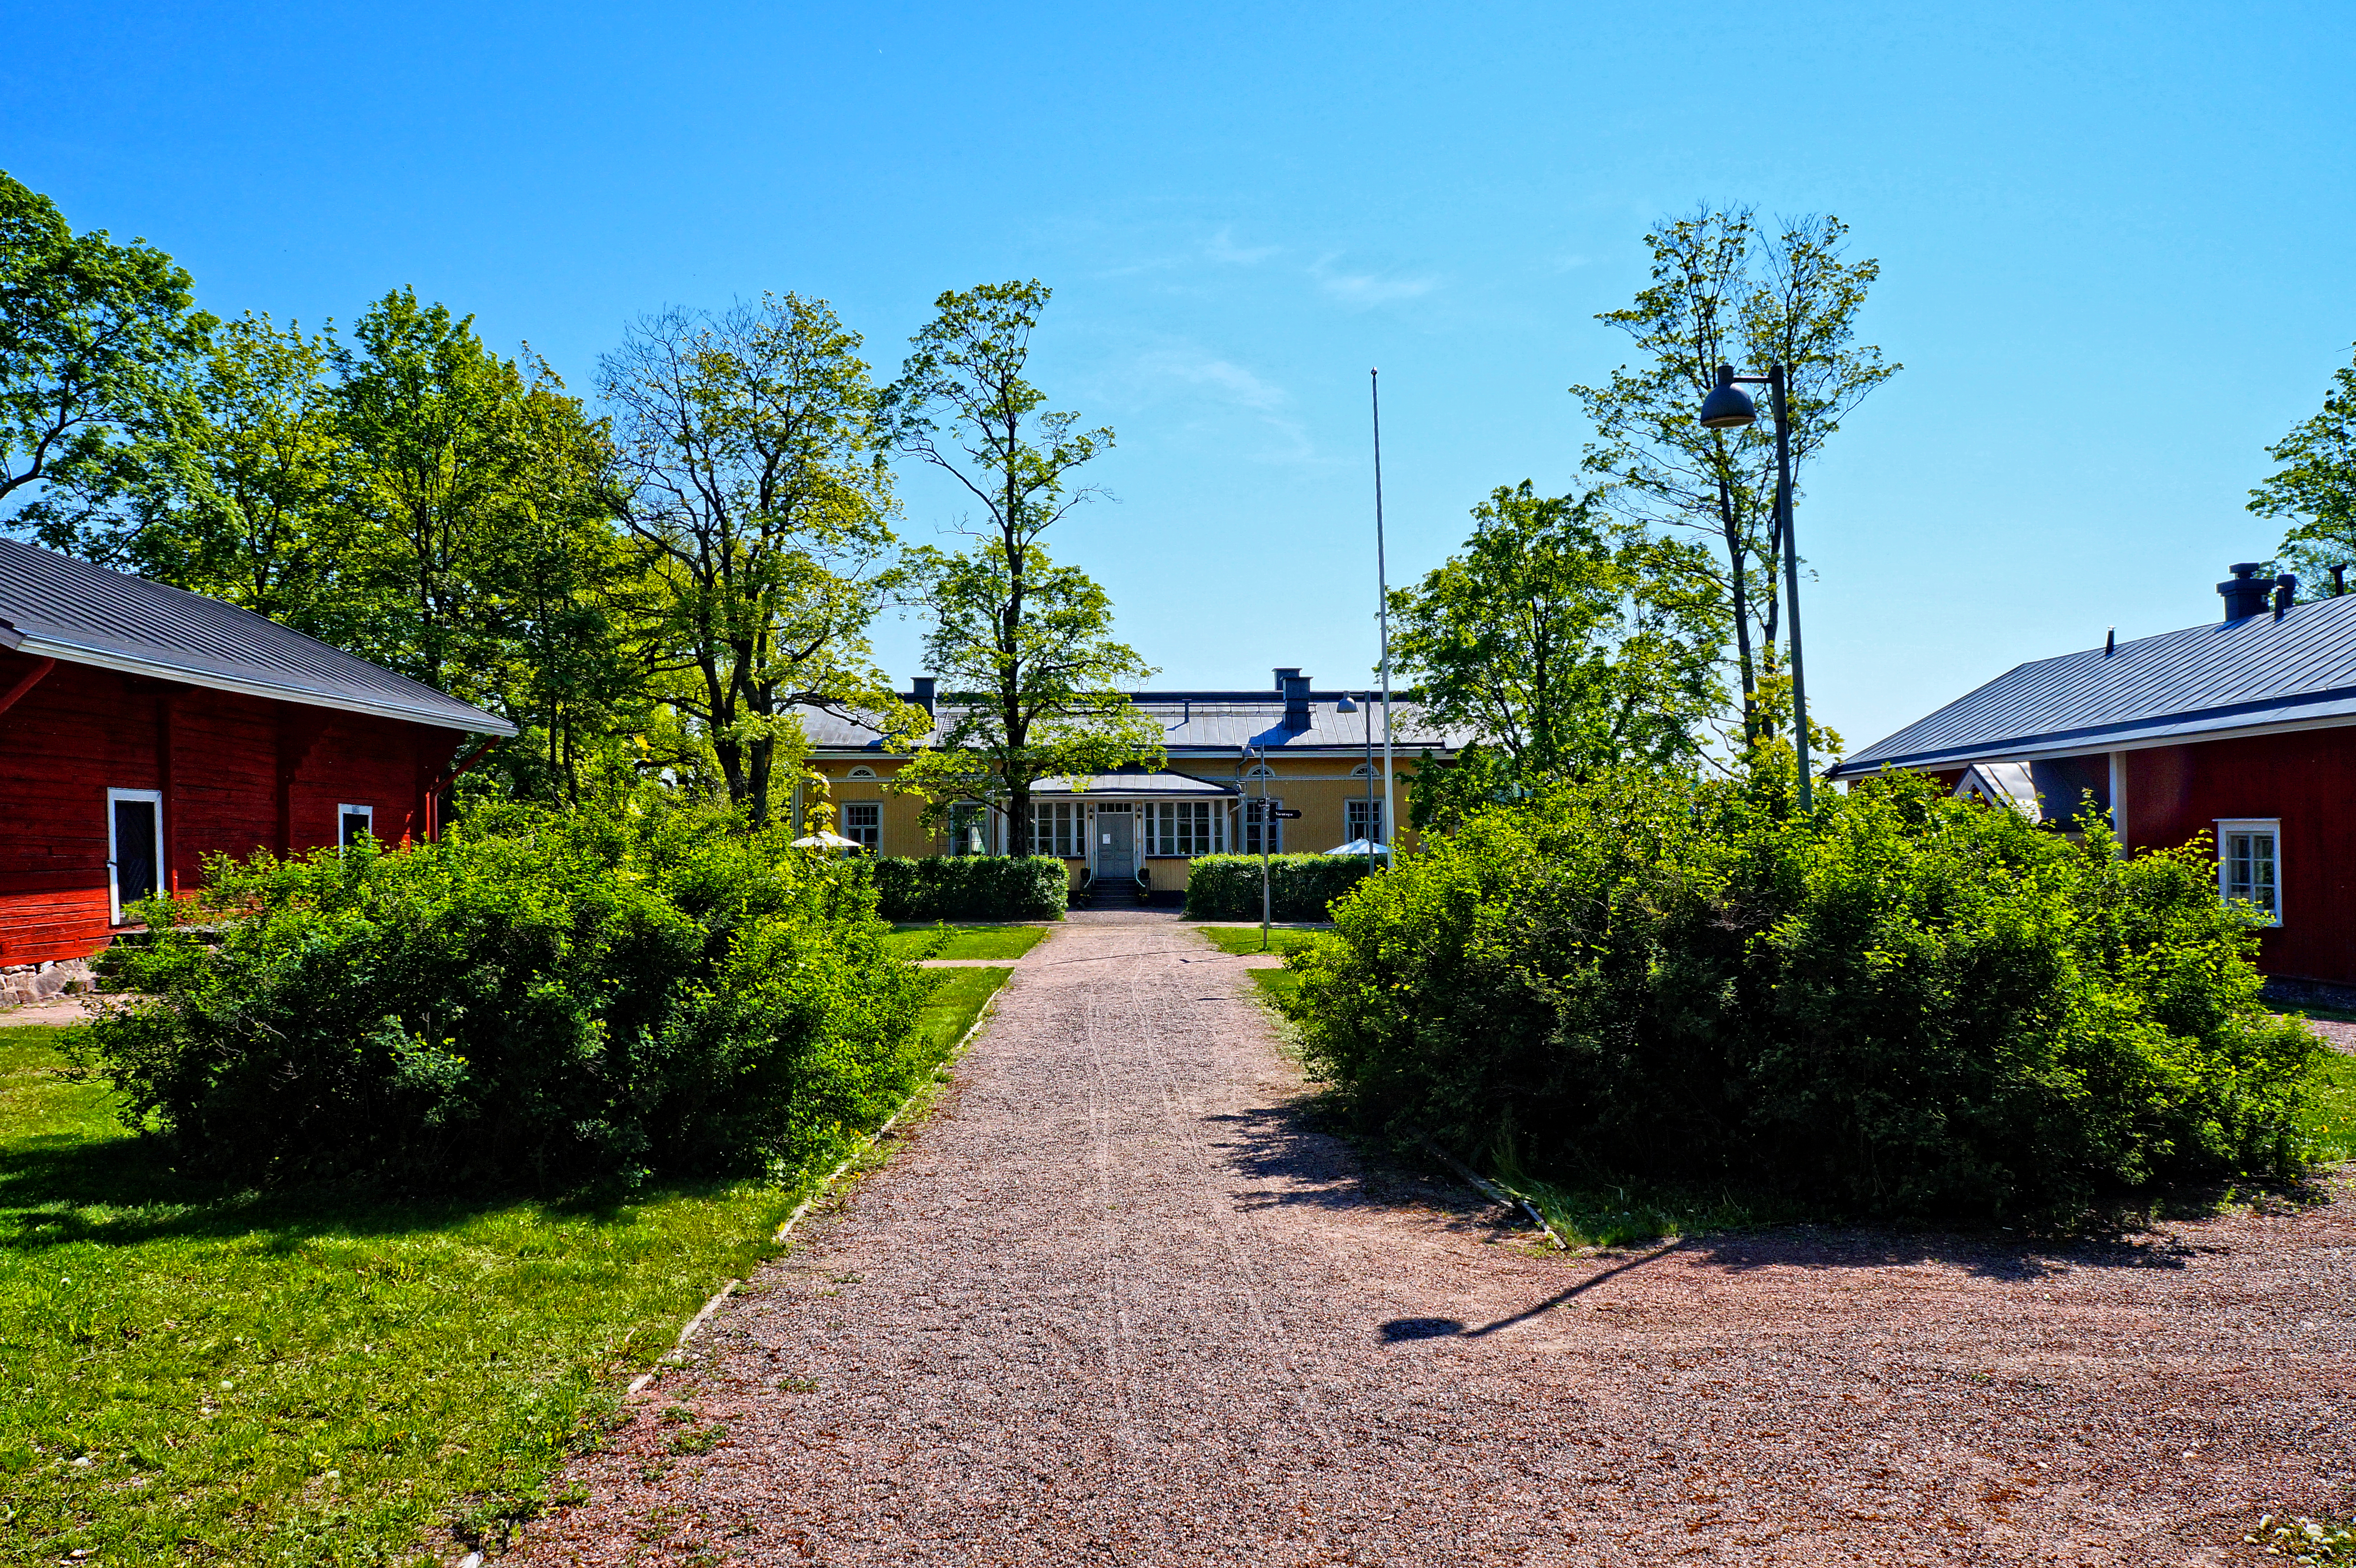
tree, farm, mansion, house, restaurant, home, suburb, garden, sony, finland, helsinki, estate, alpha, yard, 3000, ilce, viikki, ilce3000, kartano, 3000k, ilce3000k, neighbourhood, real estate, rural area, viikin, residential area